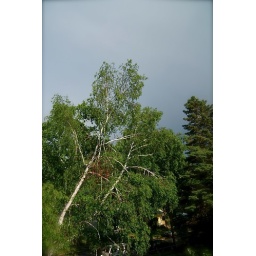
Light trees against dark sky